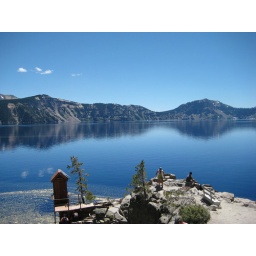
near the launch point for the boat ride around the lake